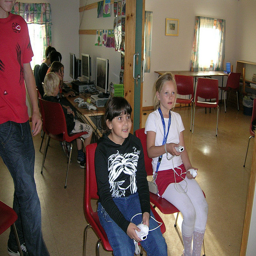
Some students are sitting and having fun playing game.
Two girls sitting in chairs playing with video games
A couple of girls playing a game with remote controllers.
Some cute small kids sitting and playing a video game.
Two young girls are sitting in red chairs and holding onto Wii controllers.